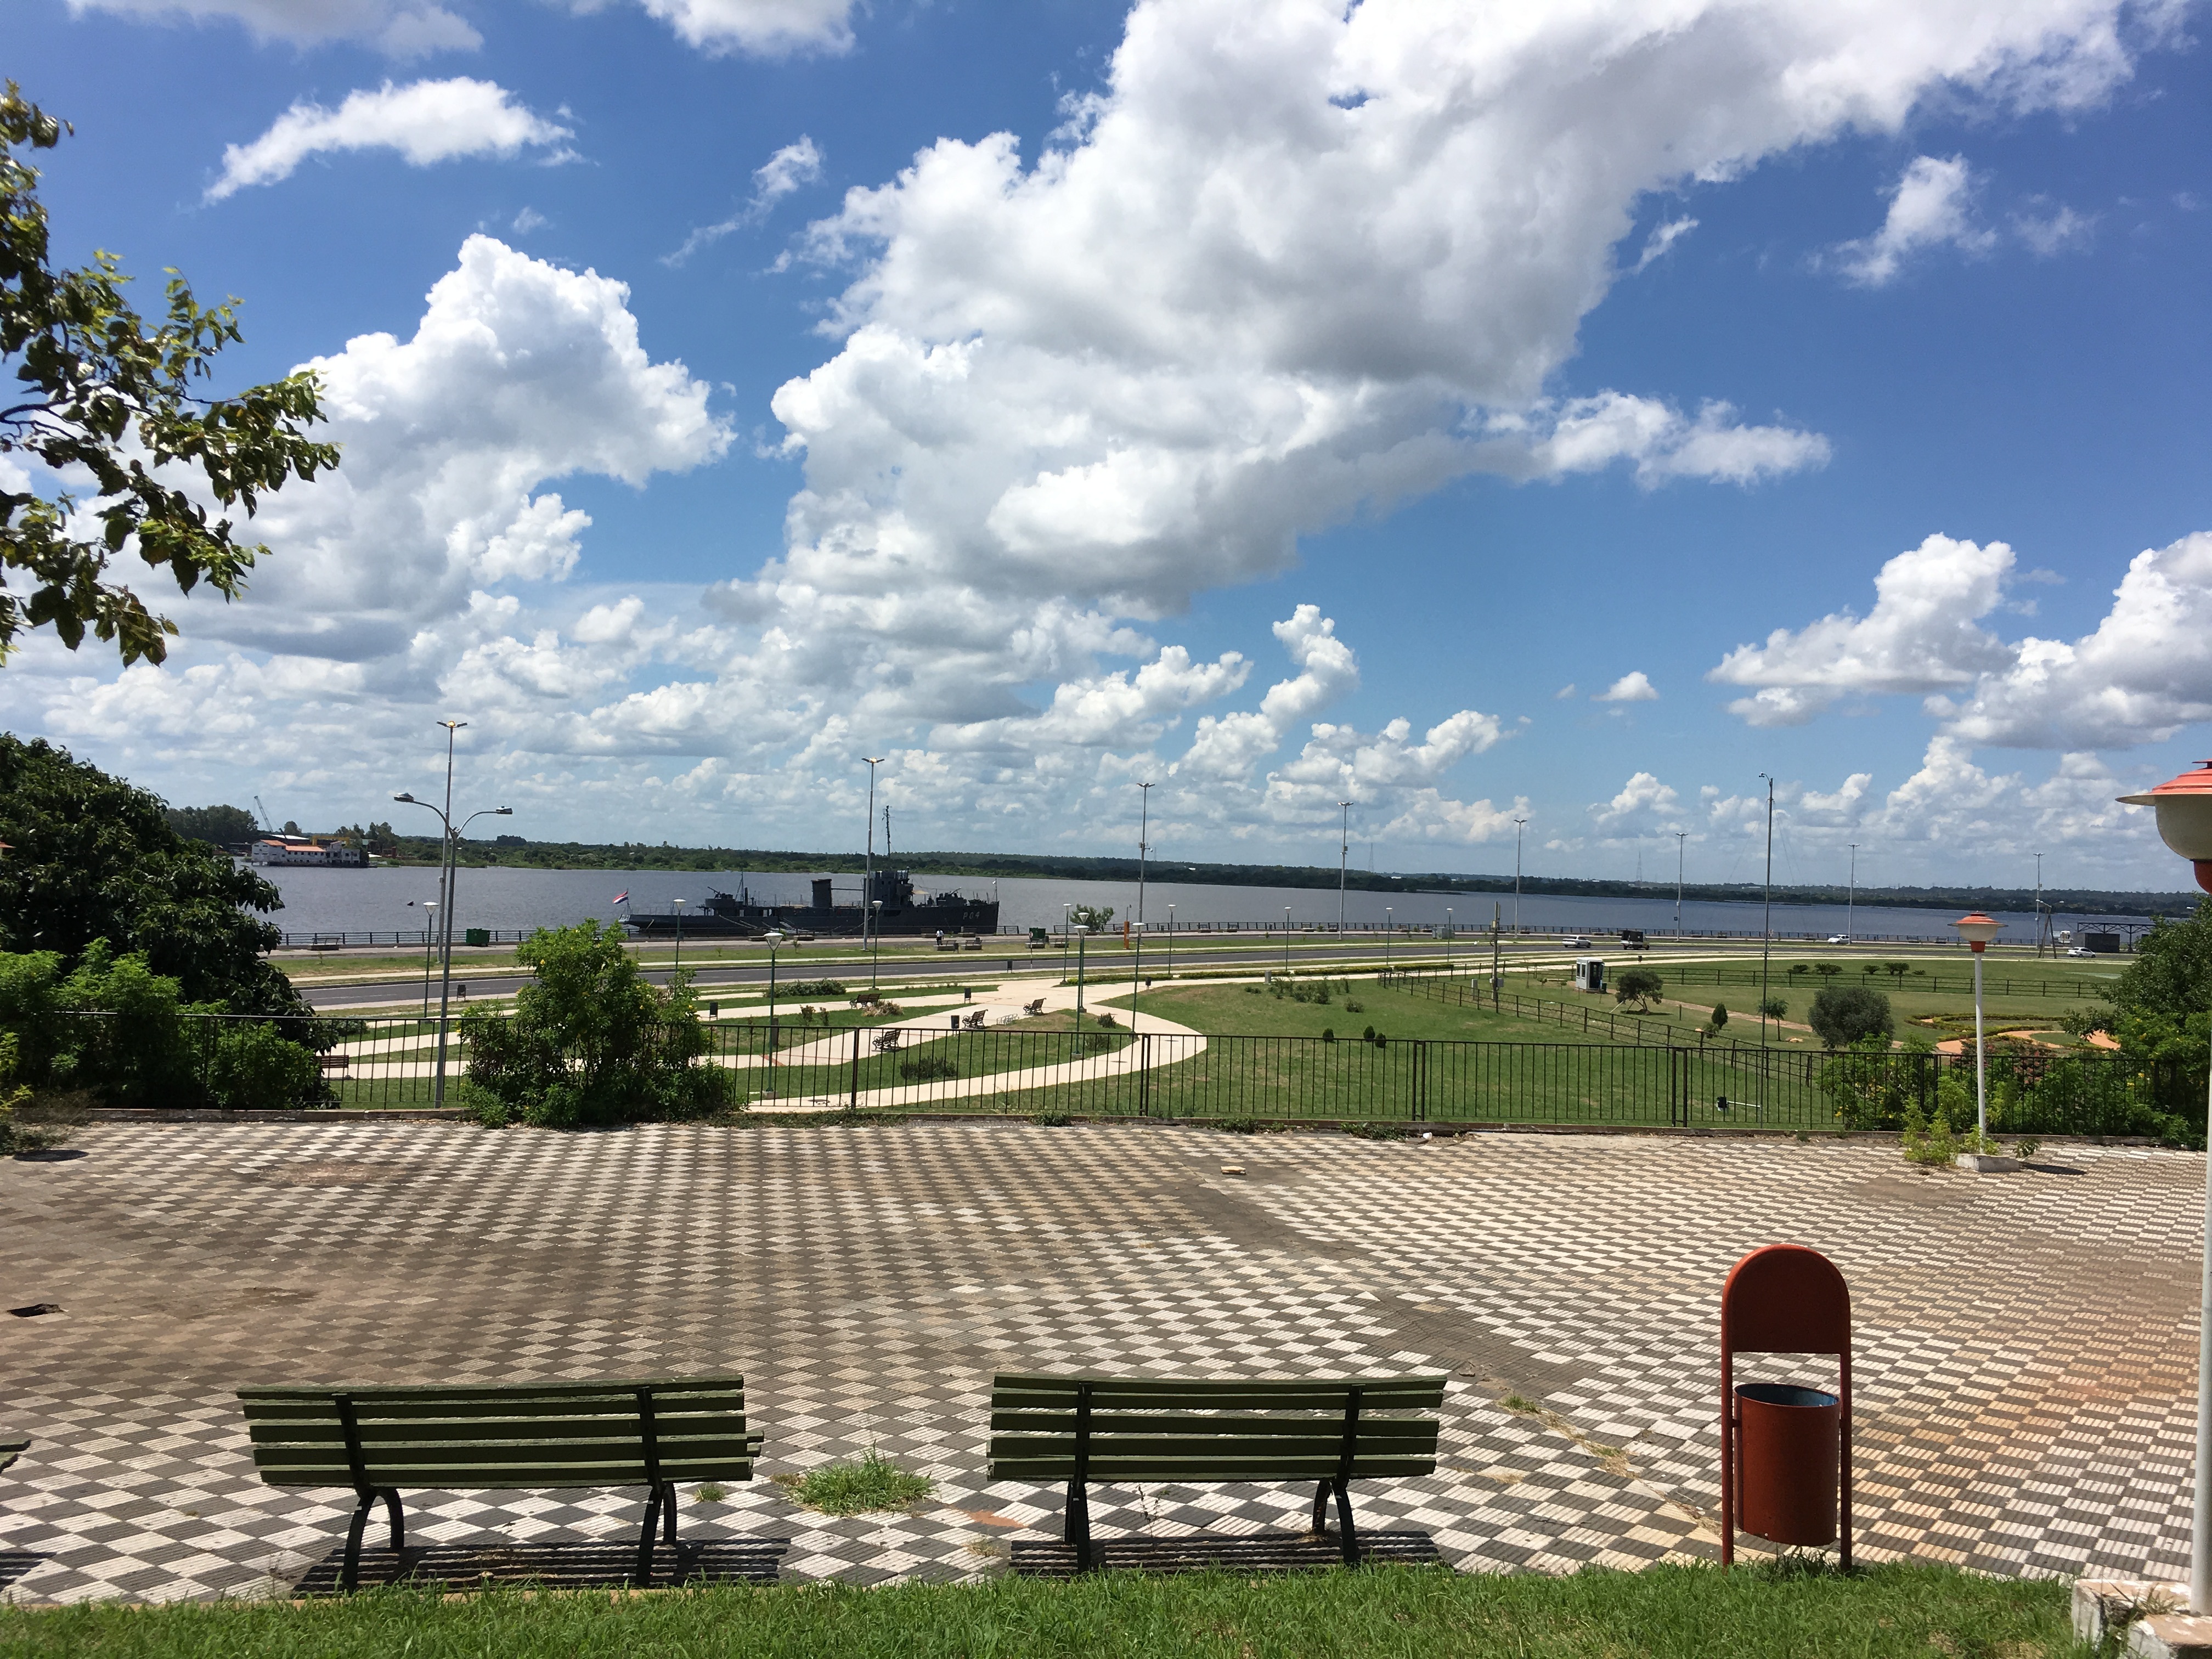
architecture, structure, roof, suburb, facade, stadium, estate, paraguay, costanera, residential area, sport venue, asunci n paraguay